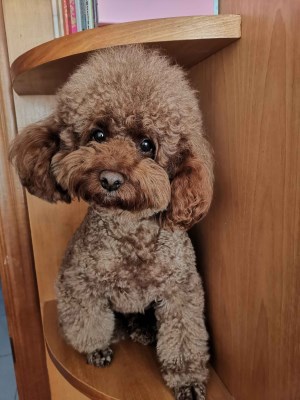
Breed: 7449-n000128-teddy